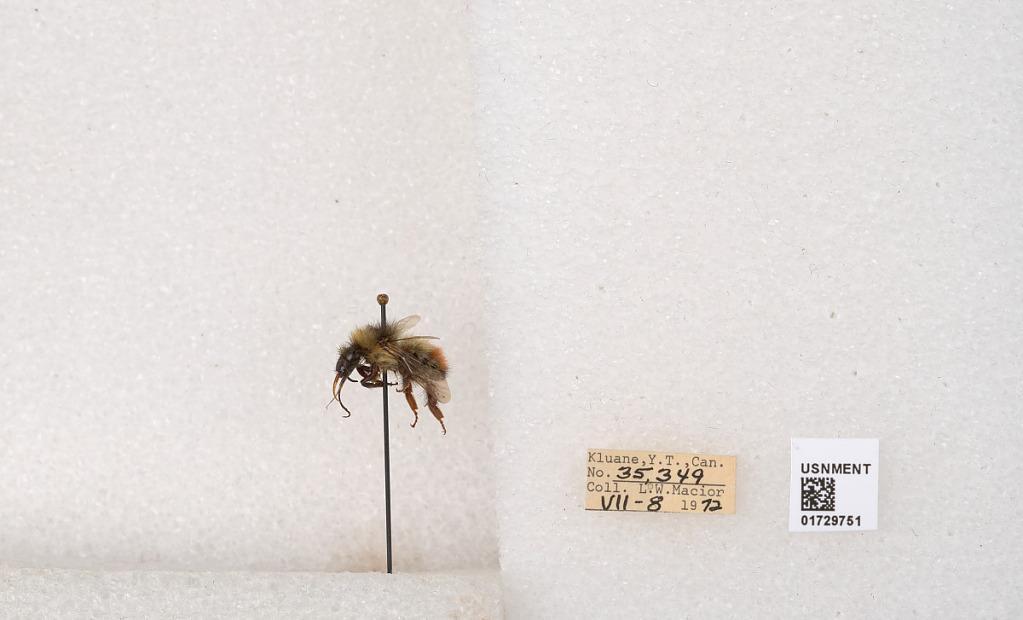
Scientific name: Bombus flavifrons Cresson
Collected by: L. Macior
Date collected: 1972-7-8
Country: Canada
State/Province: Yukon Territory
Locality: Kluane National Park and Reserve
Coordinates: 60.7493, -139.504